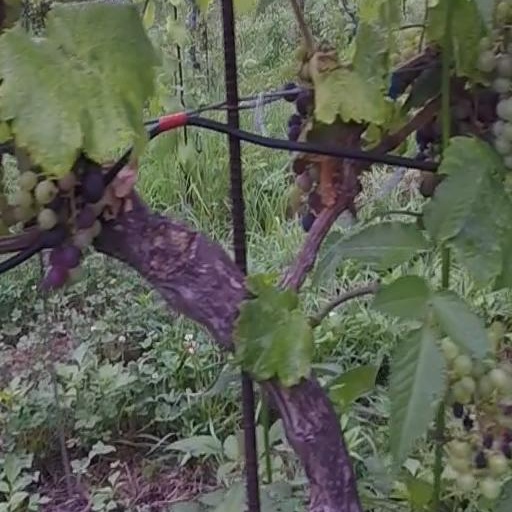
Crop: grape